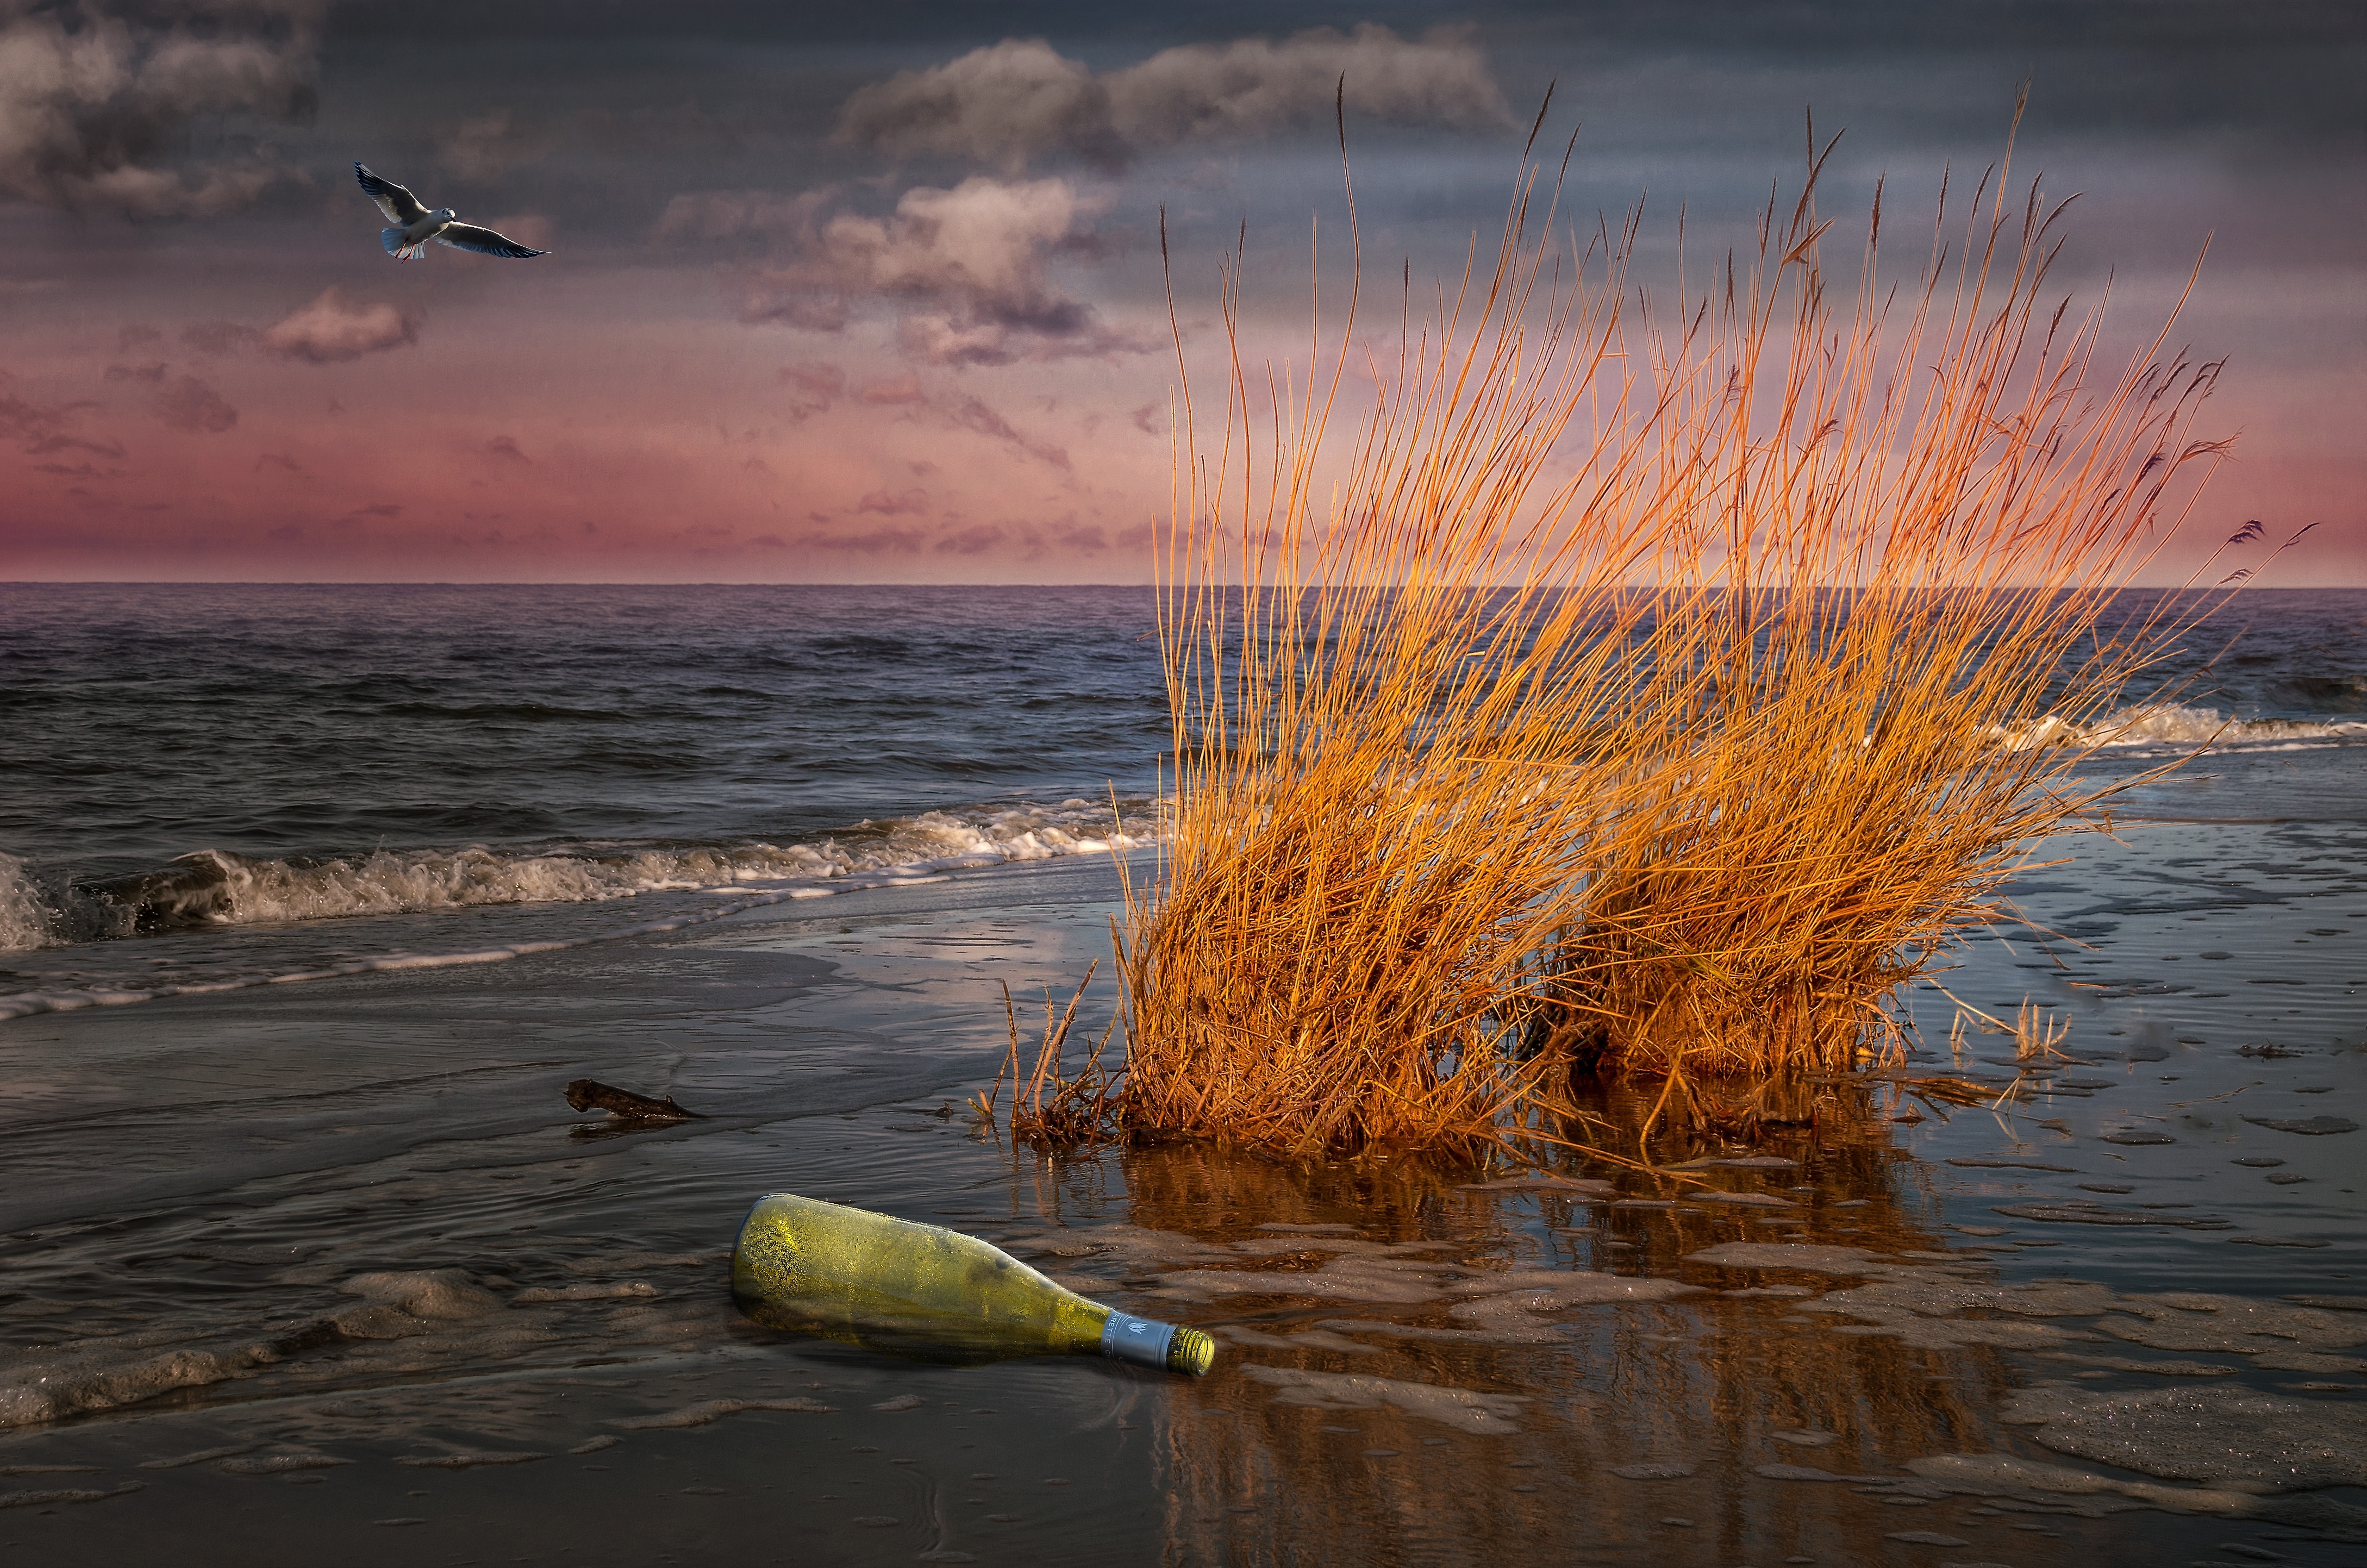
beach, sea, coast, water, nature, sand, rock, ocean, horizon, marsh, cloud, sunrise, sunset, sunlight, morning, shore, wave, dawn, dusk, evening, reflection, body of water, wetland, habitat, abendstimmung, flotsam, baltic sea, natural environment, wind wave